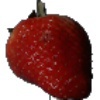
Label: Strawberry 1